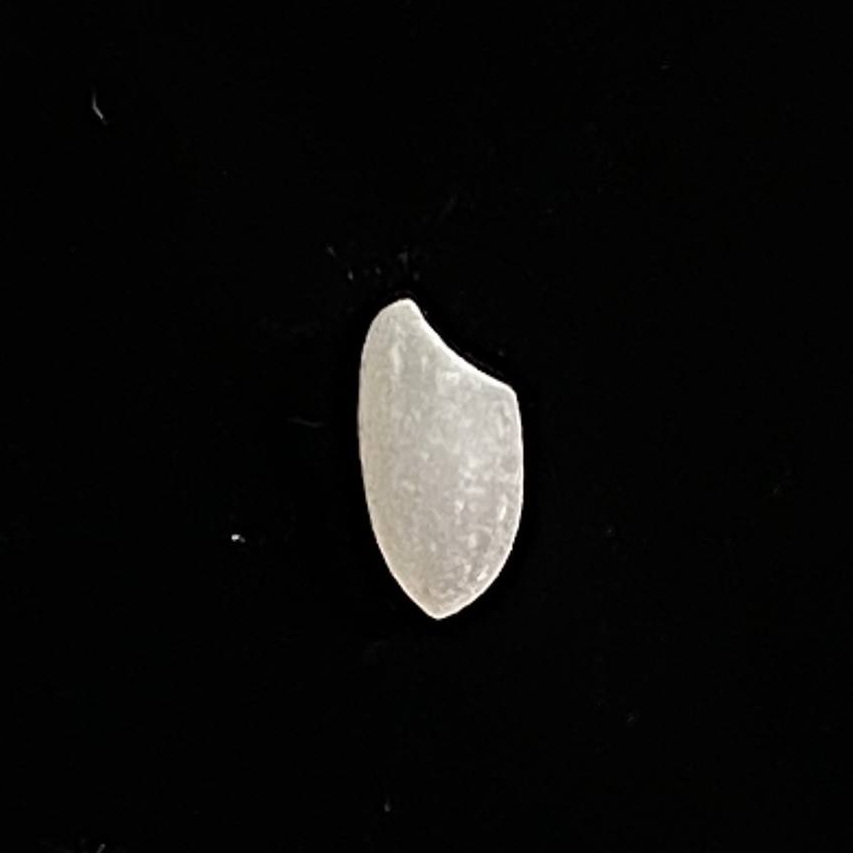
Rice variety: Chinigura_Polao